Goldin Financial Holdings Ltd.

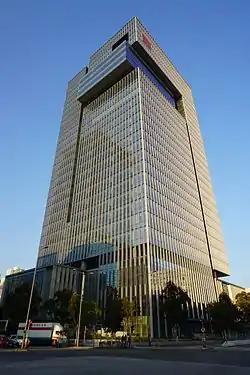
Goldin Financial Global Centre in Kowloon Bay, Hong Kong.

Goldin Financial Holdings Ltd. ( is an investment holding company based in Hong Kong.